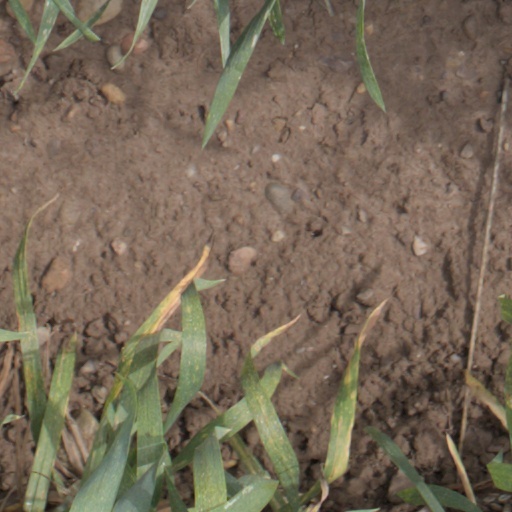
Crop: wheat